Sun News Network

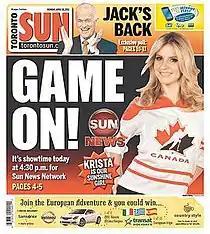
An image of Sun News Network's Krista Erickson appeared on the 4/18/2011 front page of the "Toronto Sun" to herald that day's launch of Sun News Network. The "Sun" newspapers served as both a promotional tool and content source for the network.

Sun News was headed by Kory Teneycke, vice president of development for Quebecor and a former director of communications and chief spokesperson for Prime Minister Stephen Harper. Teneycke briefly left Sun News after a firestorm erupted over his criticism of Sun News' critics (see "2010 licensing campaign" above); during that interim (September 2010 to January 2011), Sun News was headed by Luc Lavoie, a long-time Quebecor executive and, like Teneycke, a former Prime Minister's spokesperson (he served under Brian Mulroney).